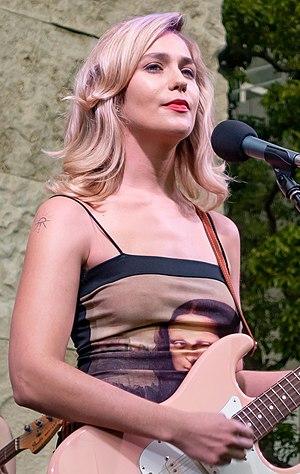
Lola Kirke, née le 27 septembre 1990 à Westminster, est une actrice et chanteuse britanno-américaine surtout connue pour ses rôles dans le film Mistress America et dans la série Mozart in the Jungle.